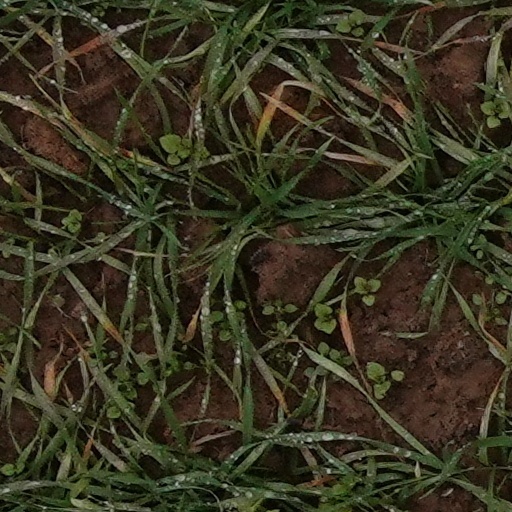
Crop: wheat